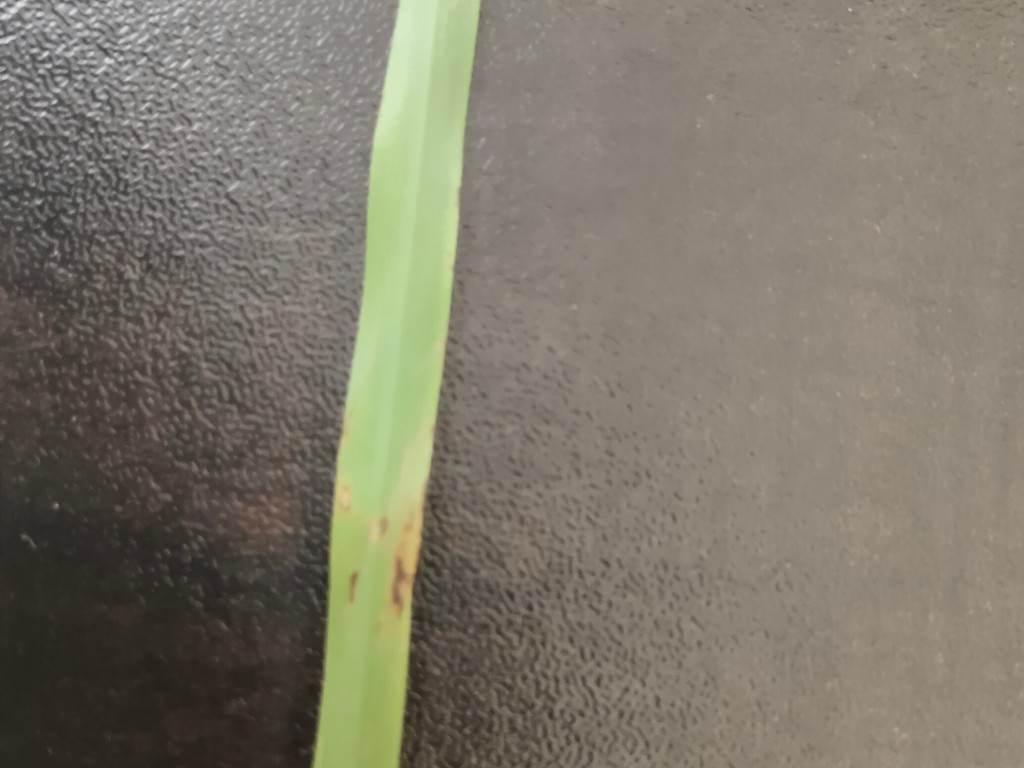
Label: Unhealthy